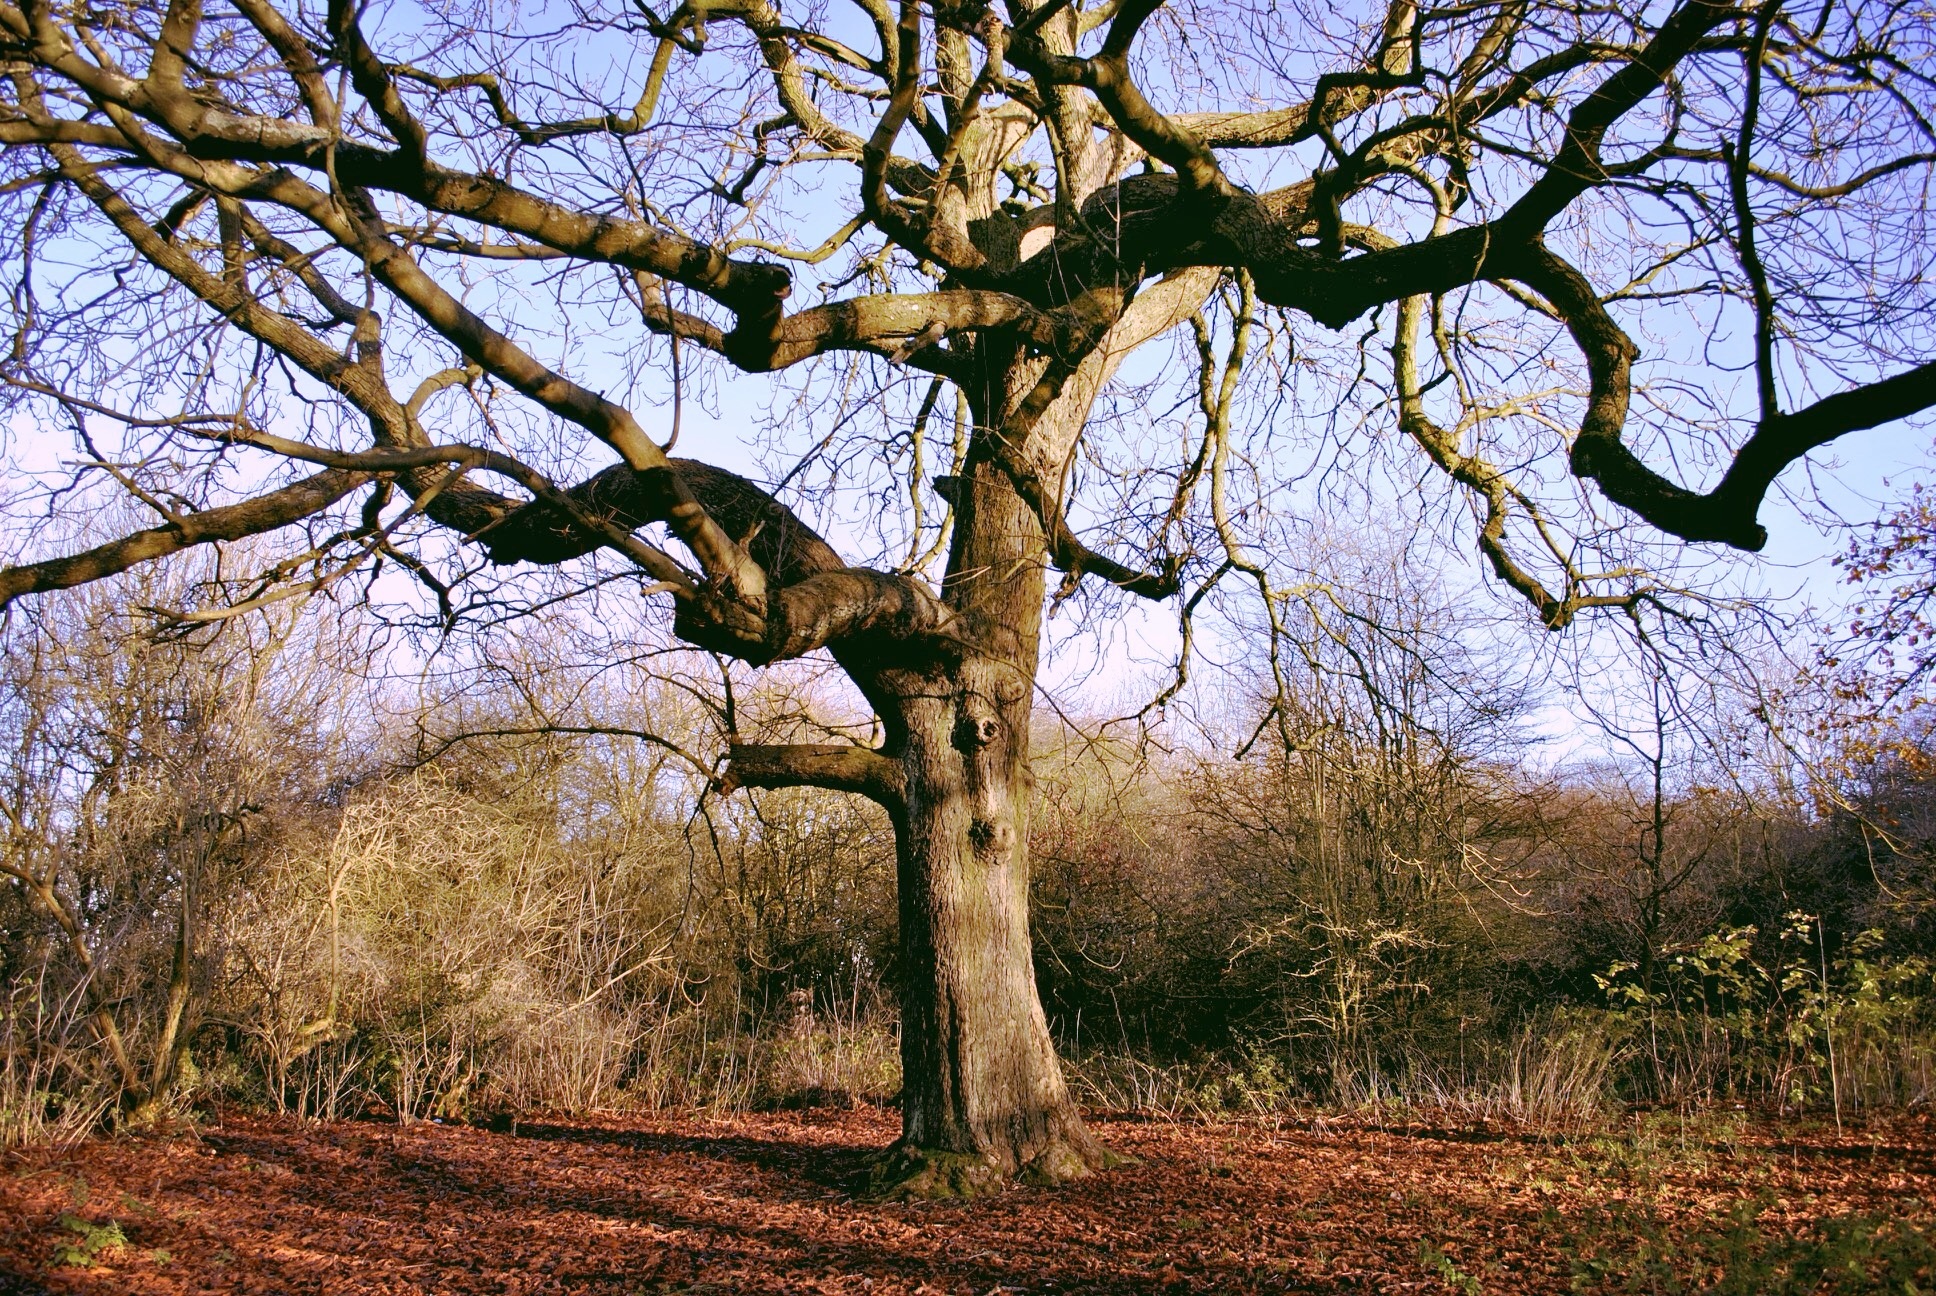
landscape, tree, nature, forest, branch, silhouette, blossom, plant, girl, sunlight, leaf, fall, flower, floral, environment, foliage, decoration, orange, young, spring, green, golden, red, color, natural, autumn, park, brown, child, botany, colorful, yellow, garden, childhood, season, maple, caucasian, trees, leaves, outdoors, sunny, september, fun, design, happy, happiness, bright, seasonal, little, deciduous, oak, grove, woodland, october, vibrant, flowering plant, woody plant